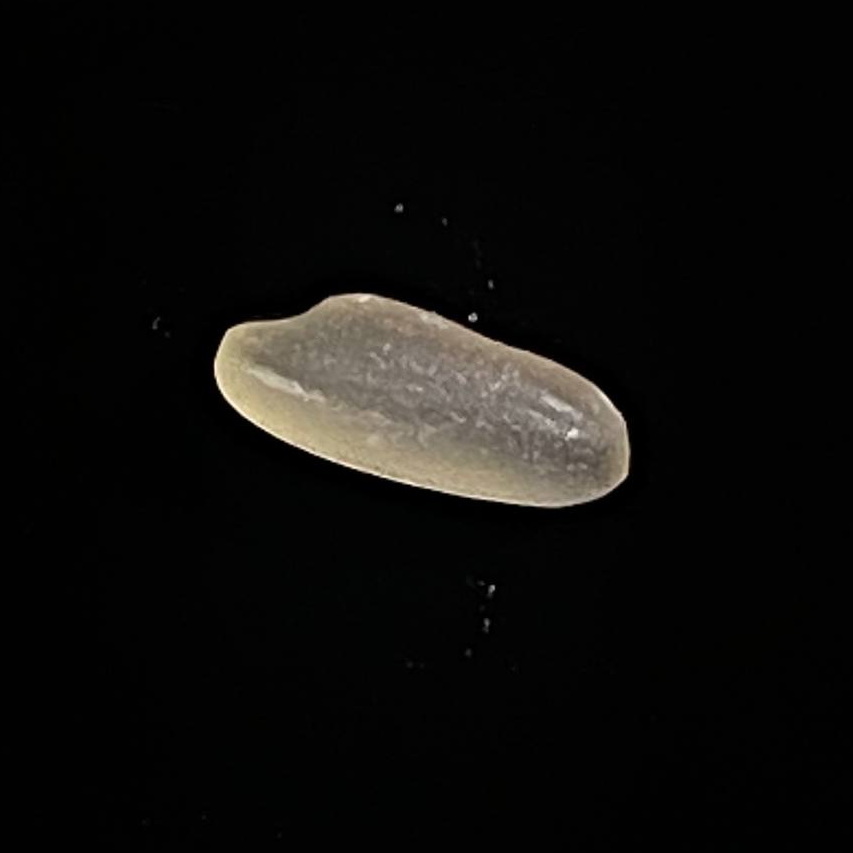
Rice variety: Paijam